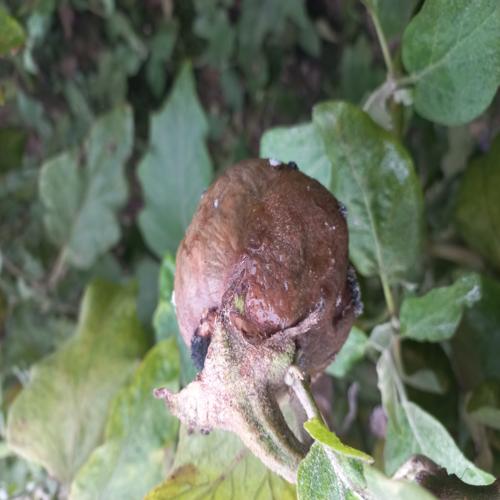
Label: Wet Rot